The Other Tomorrow

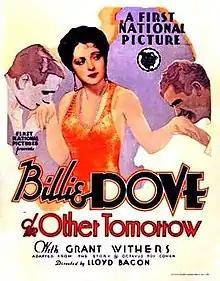
theatrical release poster

The Other Tomorrow is a lost 1930 American pre-Code film, directed by Lloyd Bacon and produced by First National Pictures, a subsidiary of Warner Bros. The love-triangle drama, from a story by Octavus Roy Cohen, stars Billie Dove, Kenneth Thomson, and Grant Withers.